Atakur inscription

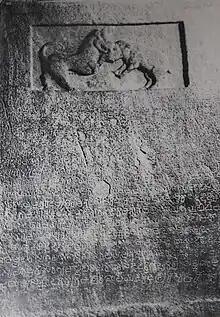
The famous Atakur inscription (949 C.E.), a classical Kannada composition from the Western Ganga-Rashtrakuta period

The Atakur inscription (sometimes spelt Athakur, Athagur, Athkur, Atkur or Atukur) dated 949-950 C.E. is an inscribed memorial stone (hero stone) in classical Kannada composition. It was discovered at the Chelleshvara temple at Atakur village, about 23 km from Mandya, Karnataka, India. The "motion packed" sculptured hero stone describes two events in poetic Kannada; the battle between "Kali" the hound and a wild boar, and the victory of Rashtrakuta Emperor Krishna III over the Chola dynasty of Tanjore in the battle of Takkolam. According to historians I. K. Sarma and Singh, memorial stones for warriors are common in medieval India, but one erected in memory of an animal is considered unique.